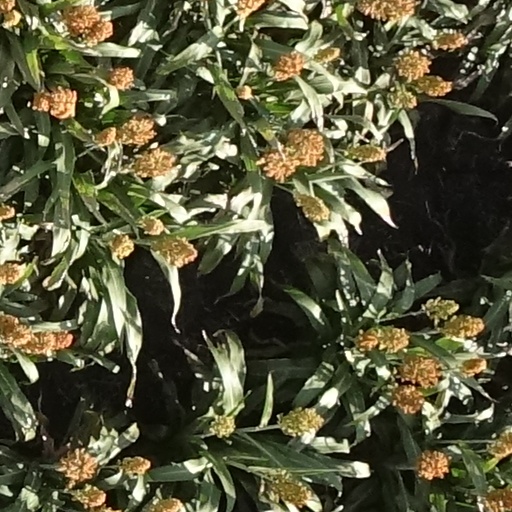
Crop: sorghum